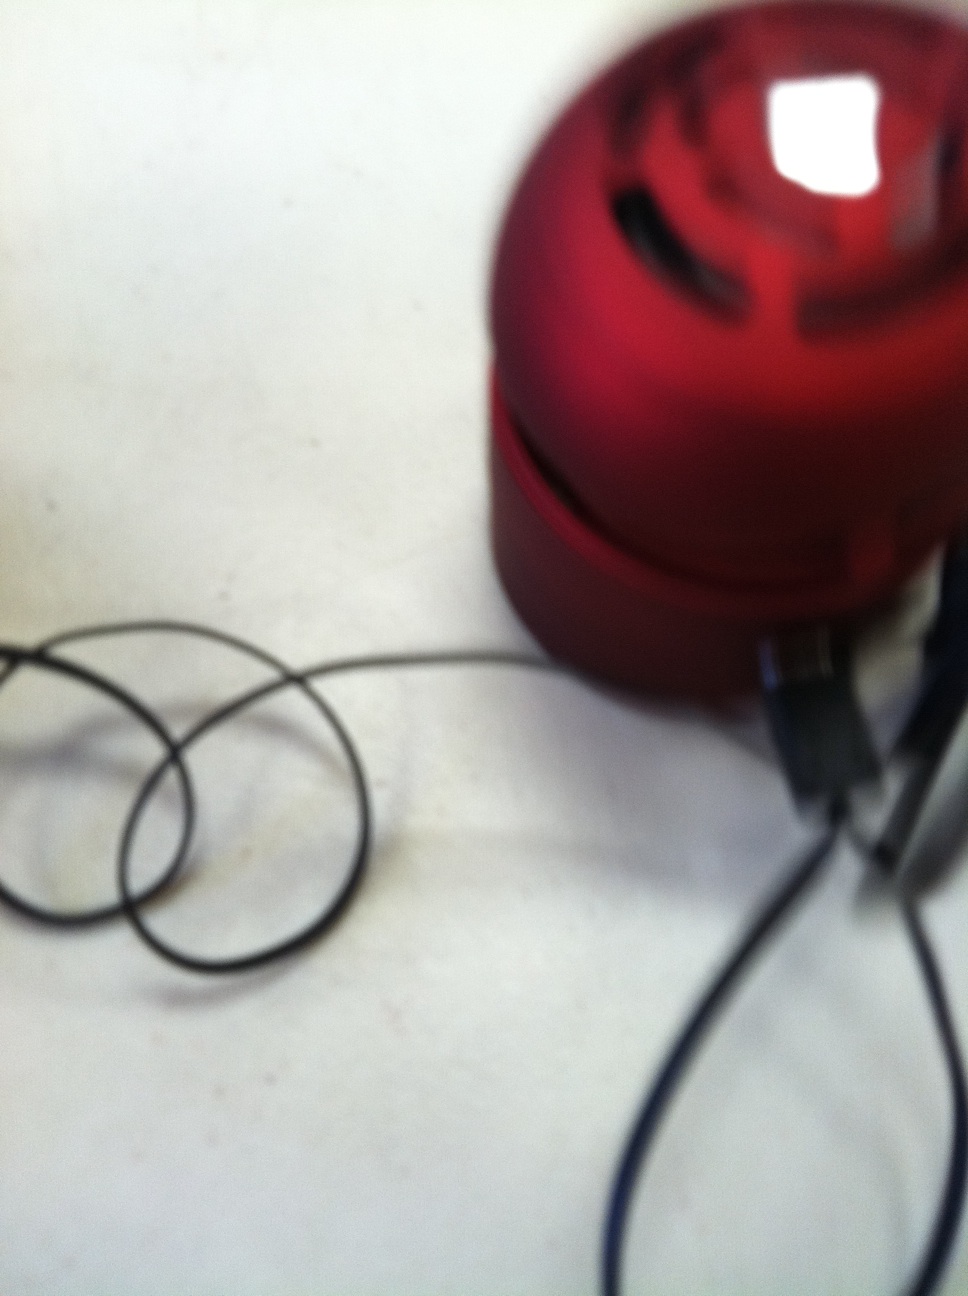Question: What color are these speakers?
Answer: red